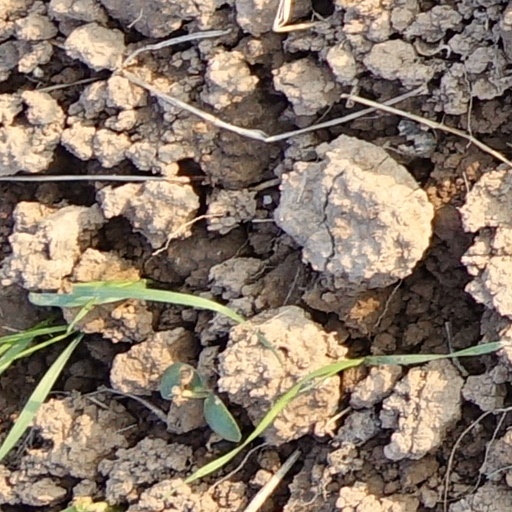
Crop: wheat